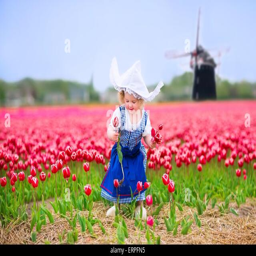
toddler girl wearing traditional national costume dress and hat playing in a field of blooming tulips next